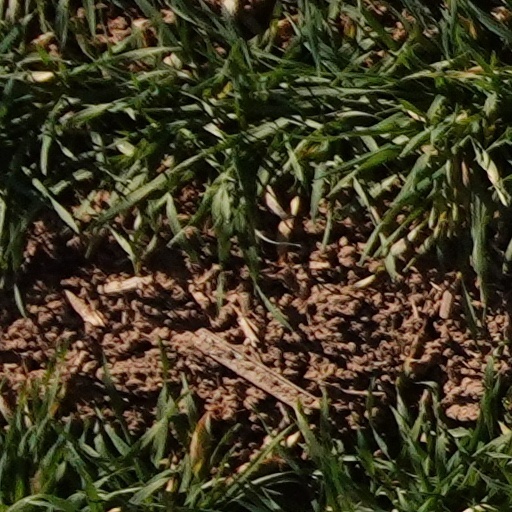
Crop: wheat